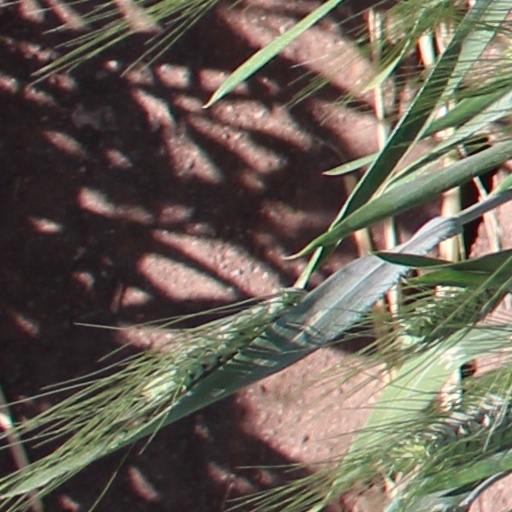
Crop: wheat